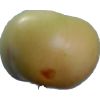
Label: Apple 6